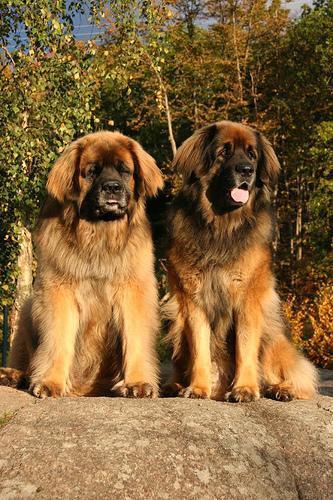
Leonberg